The Amazing Race Philippines 2

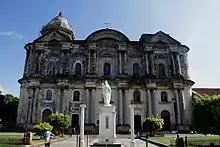
Taal Basilica served as the second Pit Stop.

For this leg's Duel, teams had to race go-karts in groups of five teams. The three teams with the highest average speed after a predetermined number of laps in each heat received their next clue, while the bottom two teams had to wait for the next three teams to arrive for the second race. The top three teams in the second race would be given their next clue while the bottom two had to wait for the last two teams to arrive for the final race. The bottom two teams in the final race had to drive six laps around the race track before receiving their next clue.